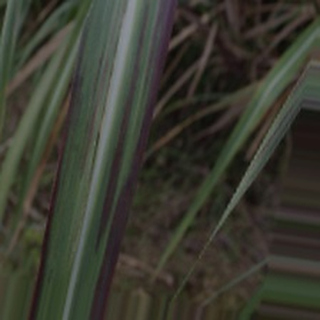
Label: sugarcane_bacterial_blight